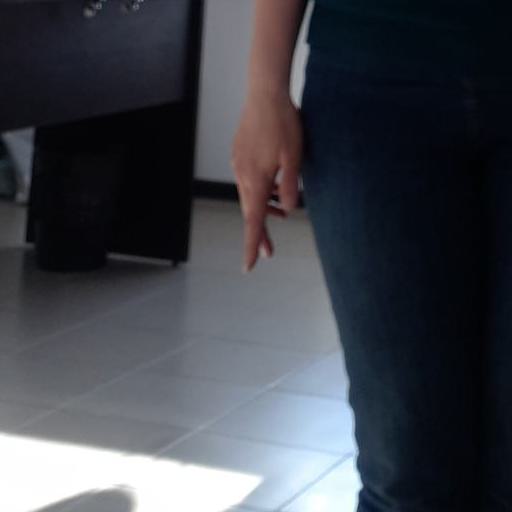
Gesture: no_gesture